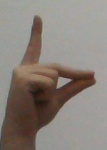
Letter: ta